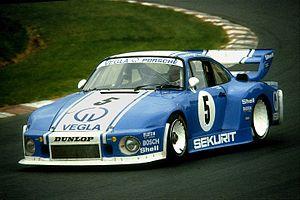
Harald Grohs, né le 28 janvier 1944 à Essen, est un pilote automobile allemand sur circuits à bord de voitures de sport type Tourisme, Grand Tourisme et Sport-prototypes.